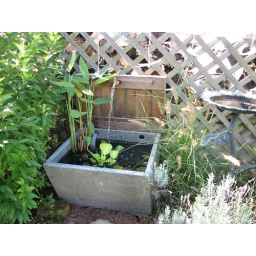
The water garden, in an old soapstone sink. A pump makes the faucet run!